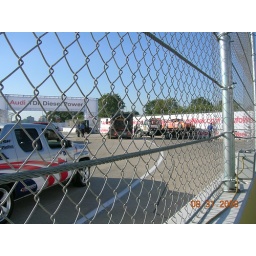
Putting the wall back in place, cleaning the track, towing the car